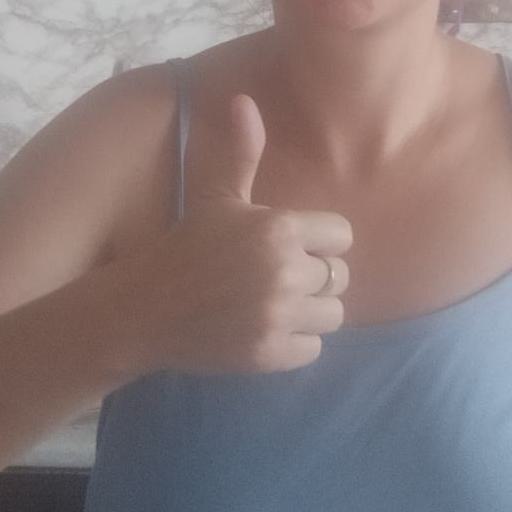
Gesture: like